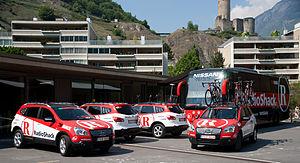
L'équipe cycliste RadioShack est une équipe cycliste professionnelle américaine sur route, créée par Johan Bruyneel et Lance Armstrong. Elle a fait ses débuts en compétition en janvier 2010. Fin 2011, l'équipe disparaît au profit de l'équipe luxembourgeoise RadioShack-Nissan.